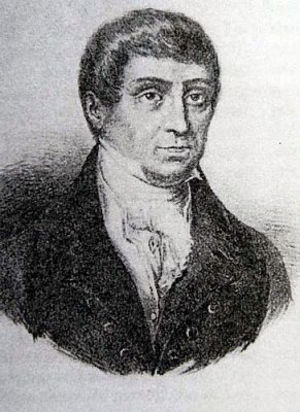
Dominique Albert Azuni, était juriste et homme politique sous le Consulat et le Premier Empire.